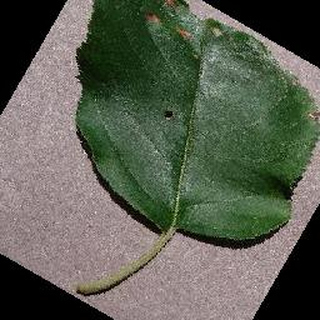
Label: apple_black_rot